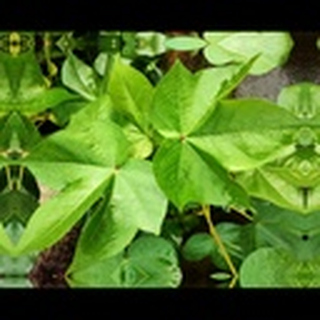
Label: healthy_cotton